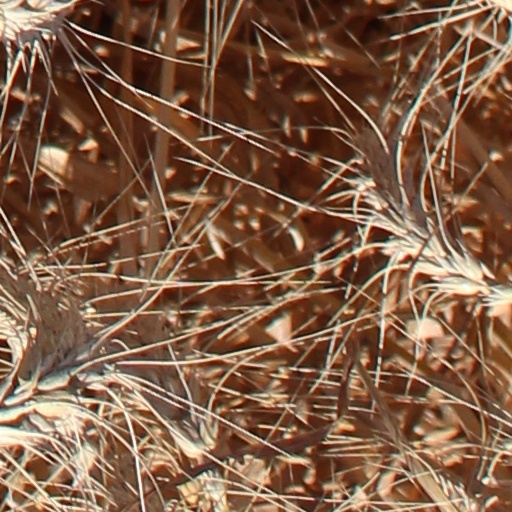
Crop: wheat